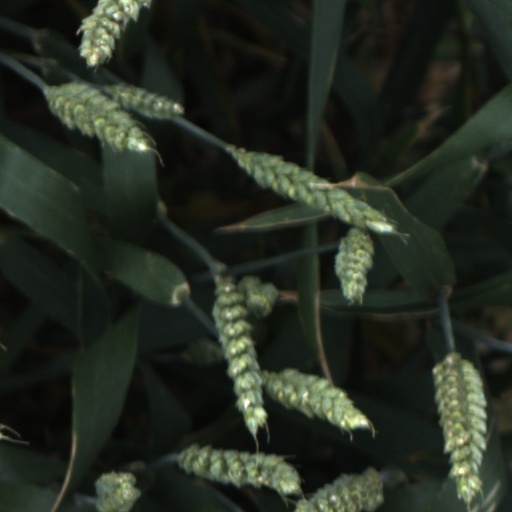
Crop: wheat